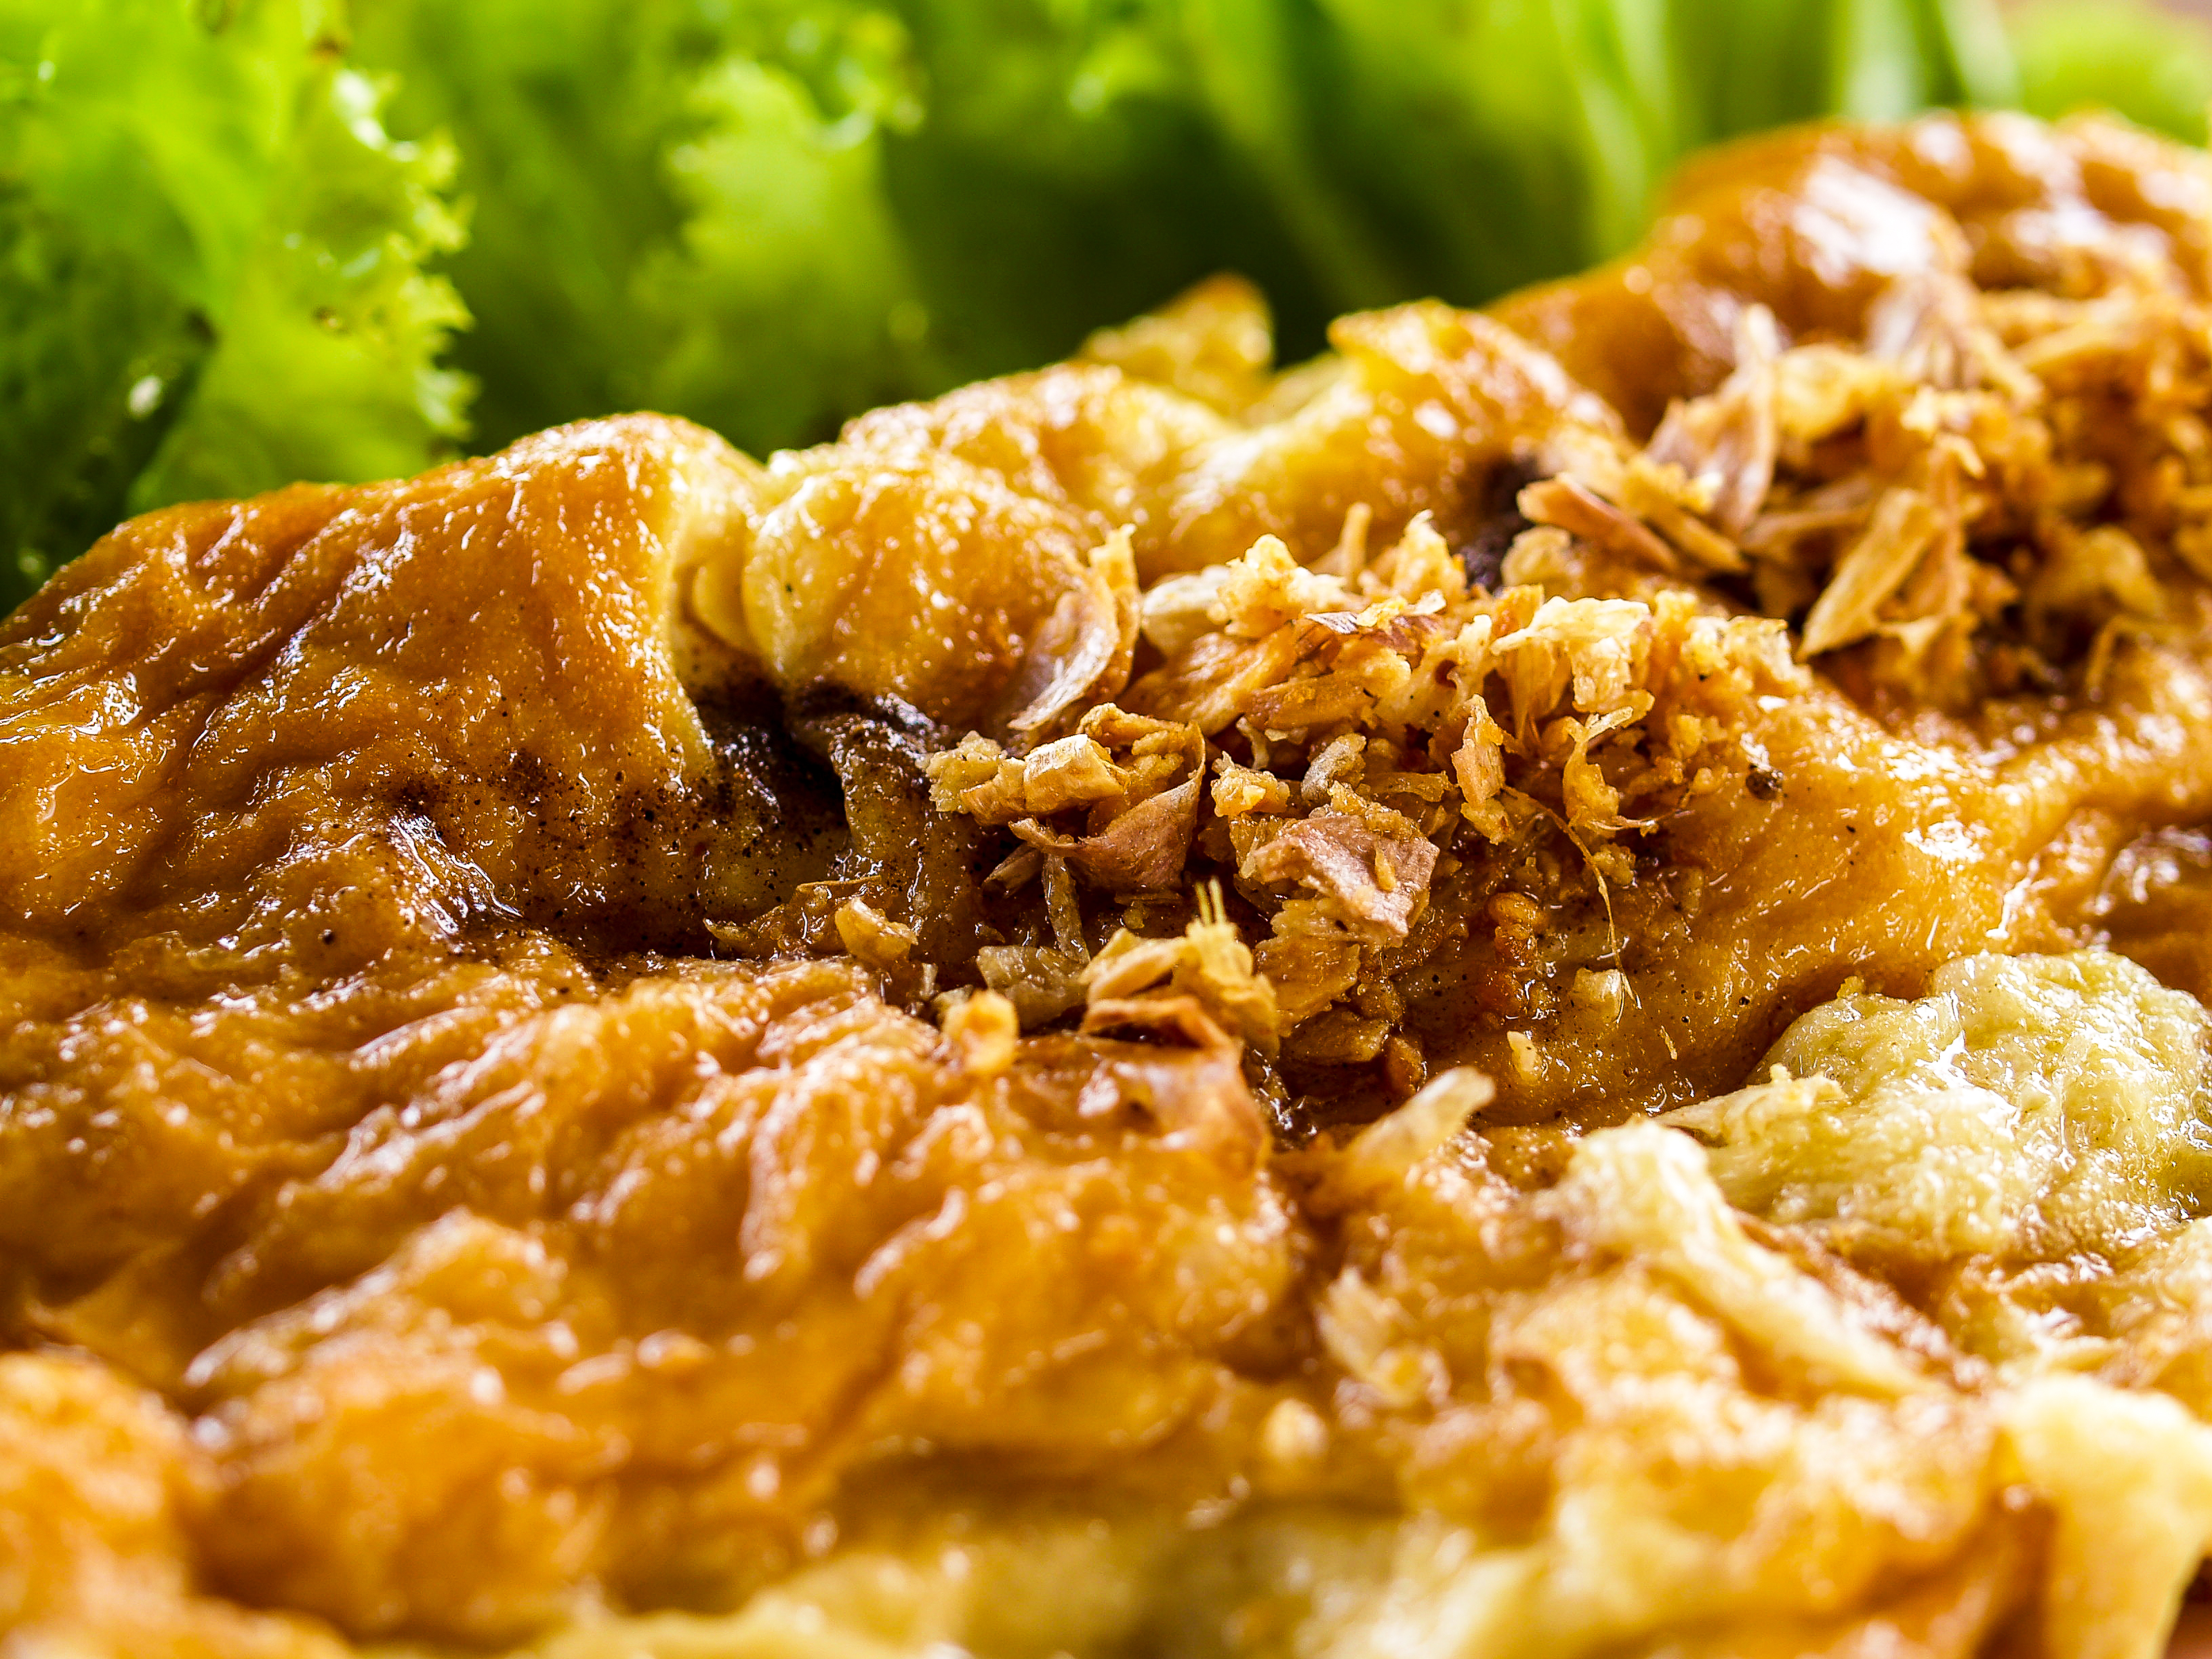
food, omelet, plate, egg, meal, breakfast, fresh, pork, thai, healthy, fried, yellow, cuisine, delicious, omelette, sauce, dinner, tasty, coriander, lunch, cooking, background, cook, thailand, restaurant, natural, dish, gourmet, fry, asia, fried food, animal source foods, asian food, middle eastern food